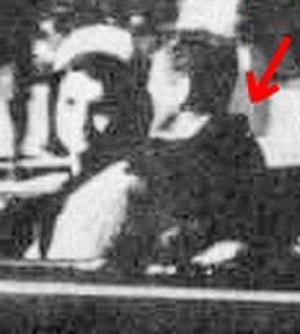
La théorie de la balle unique, également appelée « théorie de la balle magique » par ses détracteurs, est un des éléments fondant les conclusions de la Commission Warren relatives à la culpabilité d'un assassin unique dans l'assassinat du président Kennedy.